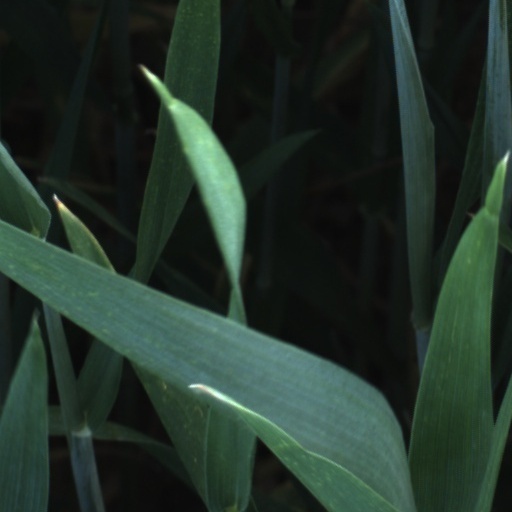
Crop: wheat